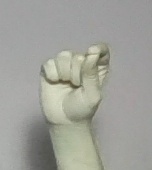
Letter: fa